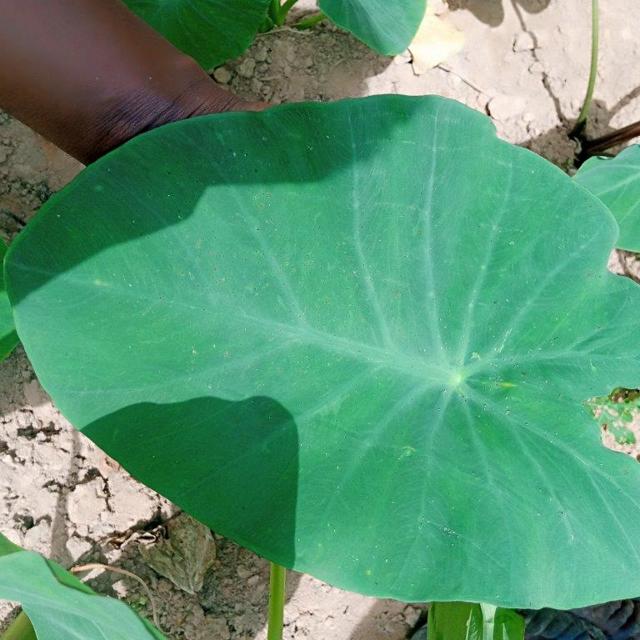
Label: Healthy